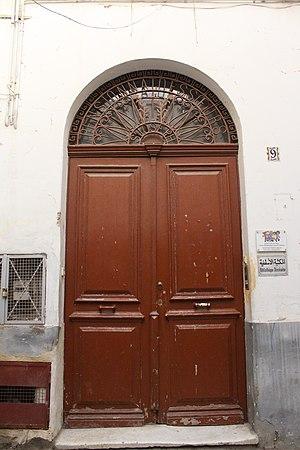
La médina de Tunis, Tunisie
L’hôpital Saint-Louis de Tunis est un ancien hôpital français installé par les Sœurs de Saint-Joseph-de-l'Apparition au cœur de la médina de Tunis, en Tunisie. Il est devenu de nos jours, après avoir été l'école privée catholique Saint-Joseph, la bibliothèque diocésaine de Tunis.